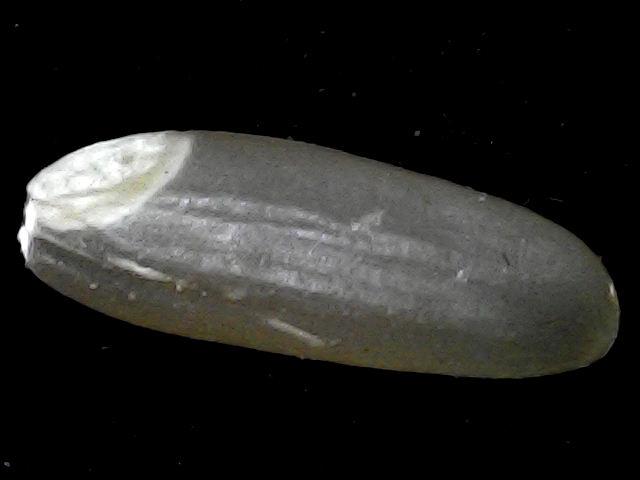
Rice variety: BR23